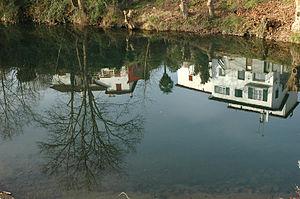
La Nive est une rivière française du Pays basque, dans le département des Pyrénées-Atlantiques, affluent en rive gauche de l'Adour.
Ustaritz est une commune française, située dans l’ouest du département des Pyrénées-Atlantiques en région Nouvelle-Aquitaine, et chef-lieu du canton homonyme. Elle s’est développée sur la Nive, à la limite du cours navigable de cet affluent de l’Adour, et sur la route napoléonienne qui suit les crêtes entre Bayonne et Hasparren.
Cet article recense les sites Natura 2000 des Pyrénées-Atlantiques, en France.